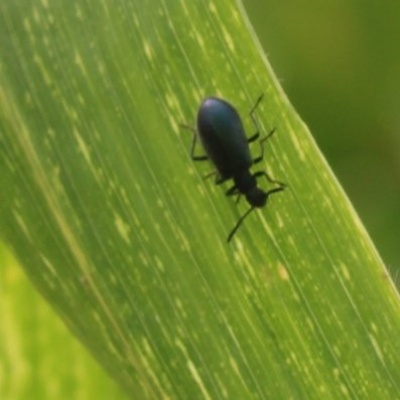
Crop: Maize
Condition: leaf beetle